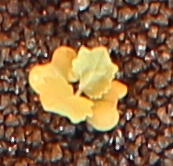
Label: Canola